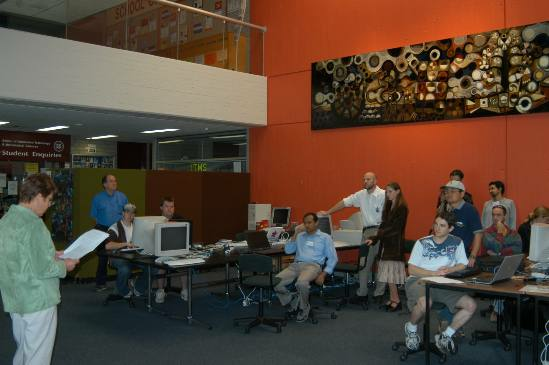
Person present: No